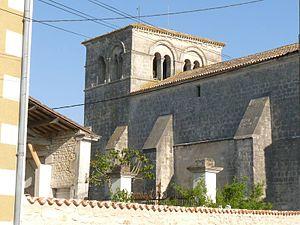
Eglise de Genac, Charente, France
L'église Saint-Pierre-des-Martyrs est une église catholique située à Genac, en France.